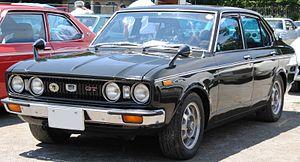
La Toyota Carina est une familiale japonaise, produite de décembre 1970 à 2001. Elle est généralement considérée comme une version 4 portes de la Celica avec laquelle elle partage la plateforme. Cependant, les premières générations de Carina eurent également des versions 2 portes.